Michael Sobell Sinai School

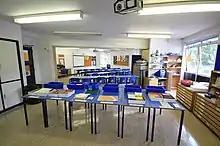
art room

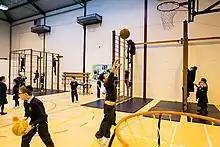
gymnasium

Sinai Jewish Primary School is a large three form entry voluntary aided modern orthodox Jewish primary school, under the auspices of the United Synagogue and is situated in Kenton in the London Borough of Brent. It is a co-educational primary school for up to 690 children aged 3–11. The school includes a nursery. It is the largest Jewish primary school in Europe. In addition to the name Michael Sobell Sinai School, the school is widely known and colloquially referred to as Sinai School.